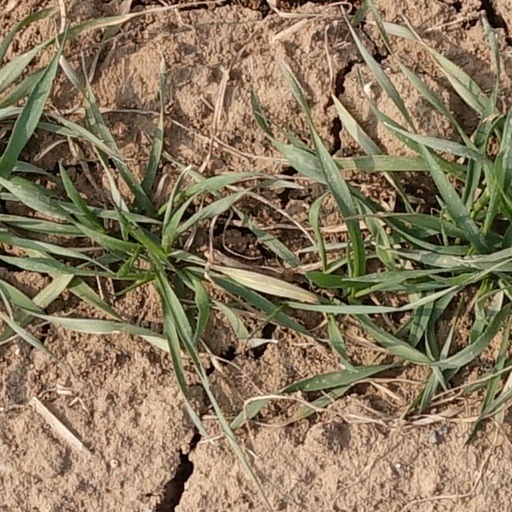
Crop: wheat